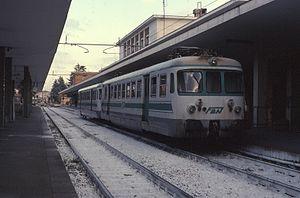
MetroCampania NordEst - MCNE est une société à responsabilité limitée, constituée en 2005 à Naples fruit de la fusion de plusieurs sociétés publiques de transport en commun : Ferrovia Alifana et Ferrovia Caudina Benevento-Naples, détenues par la Région Campanie à travers l'Ente Autonomo Volturno, holding public des transports en communs régionaux.